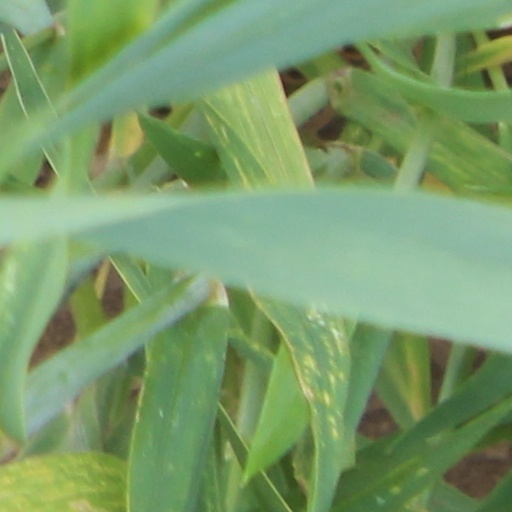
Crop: wheat